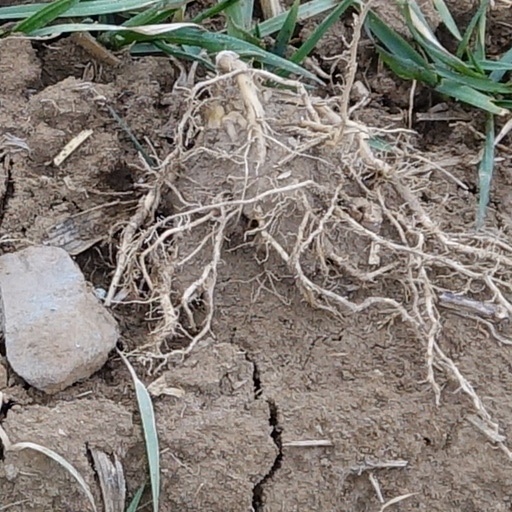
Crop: wheat